Schatten – Eine nächtliche Halluzination

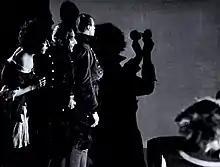

Schatten – Eine nächtliche Halluzination ("Shadows - a Nocturnal Hallucination", known in English as Warning Shadows) is a 1923 German silent film directed and co-written by Arthur Robison, and starring Fritz Kortner and Ruth Weyher. It is considered part of German Expressionism.